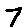
Label: 7